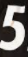
Number: 5